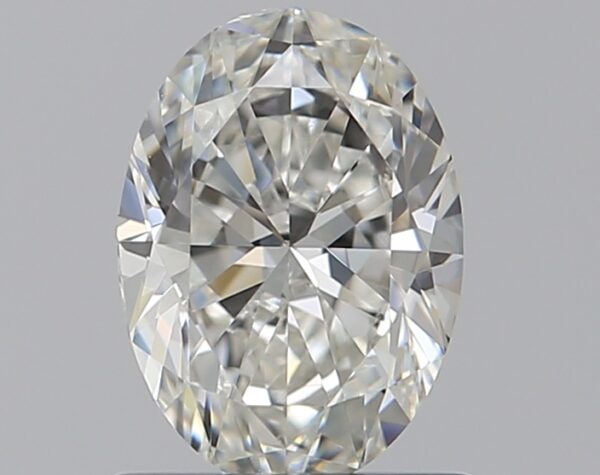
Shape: oval
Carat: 0.8
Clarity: VS1
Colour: G
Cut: EX
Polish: EX
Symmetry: VG
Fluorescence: N
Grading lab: GIA
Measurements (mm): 7.09 x 5.11 x 3.27